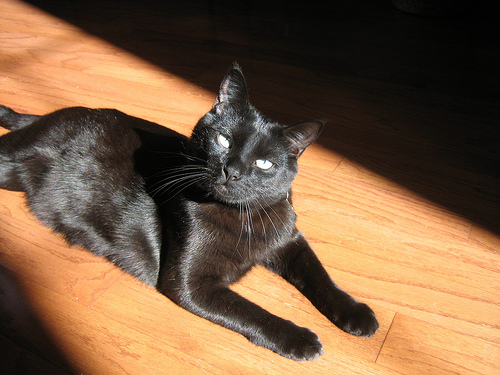
Breed: bombay